Margaret Olley

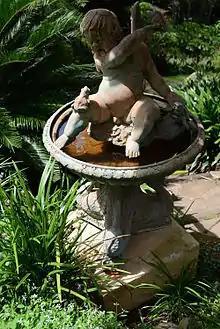
Antique fountain originally in Margaret Olley's Paddington garden, now part of Wendy Whiteley's garden at Lavender Bay

After Olley's death, the Art Gallery of New South Wales used funds donated by its Collection Circle to purchase "Nasturtiums", a painting by E. Phillips Fox as a memorial to her.